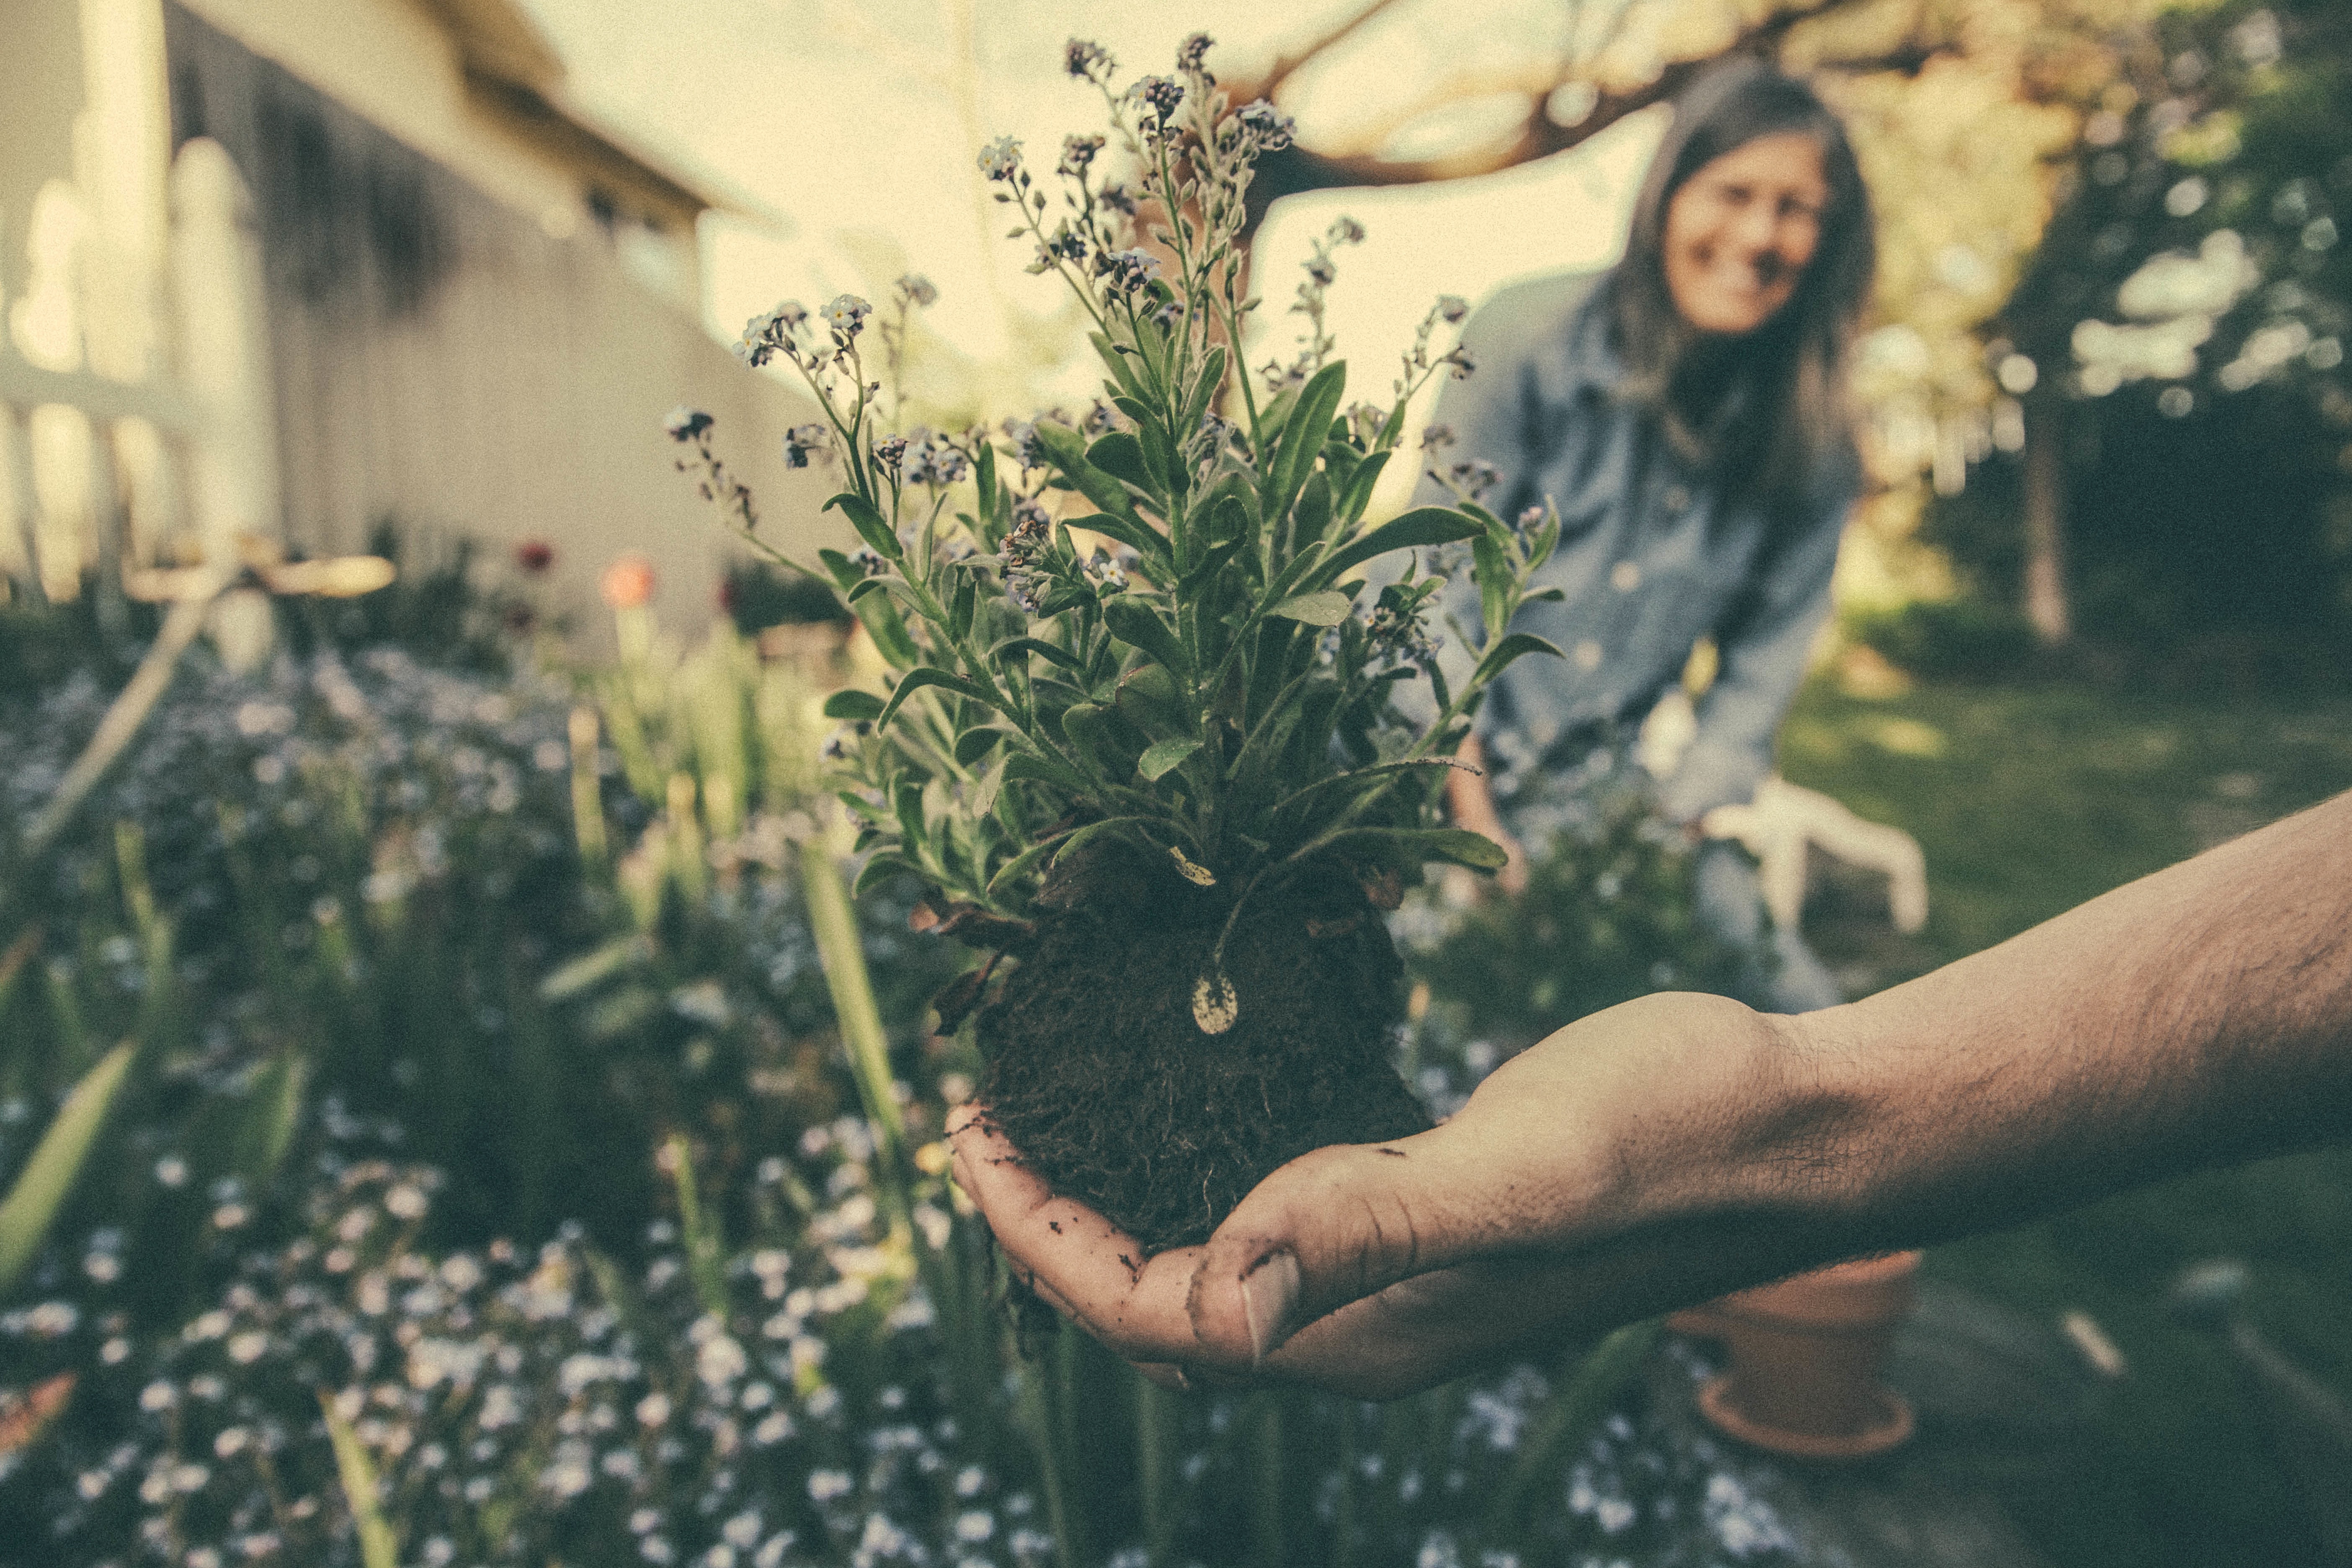
hand, tree, nature, grass, branch, plant, photography, sunlight, morning, leaf, flower, spring, green, autumn, soil, botany, garden, flora, season, photograph